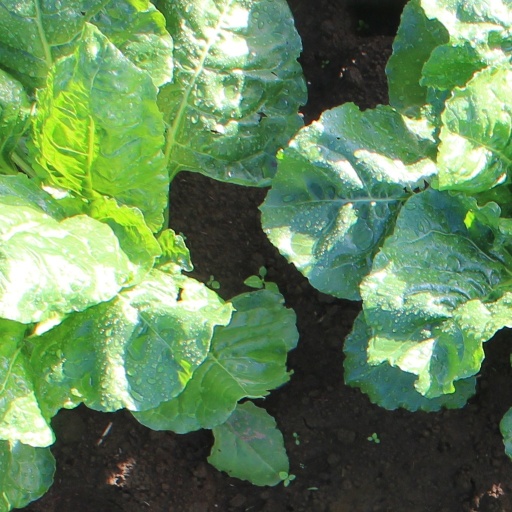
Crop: sugar beet